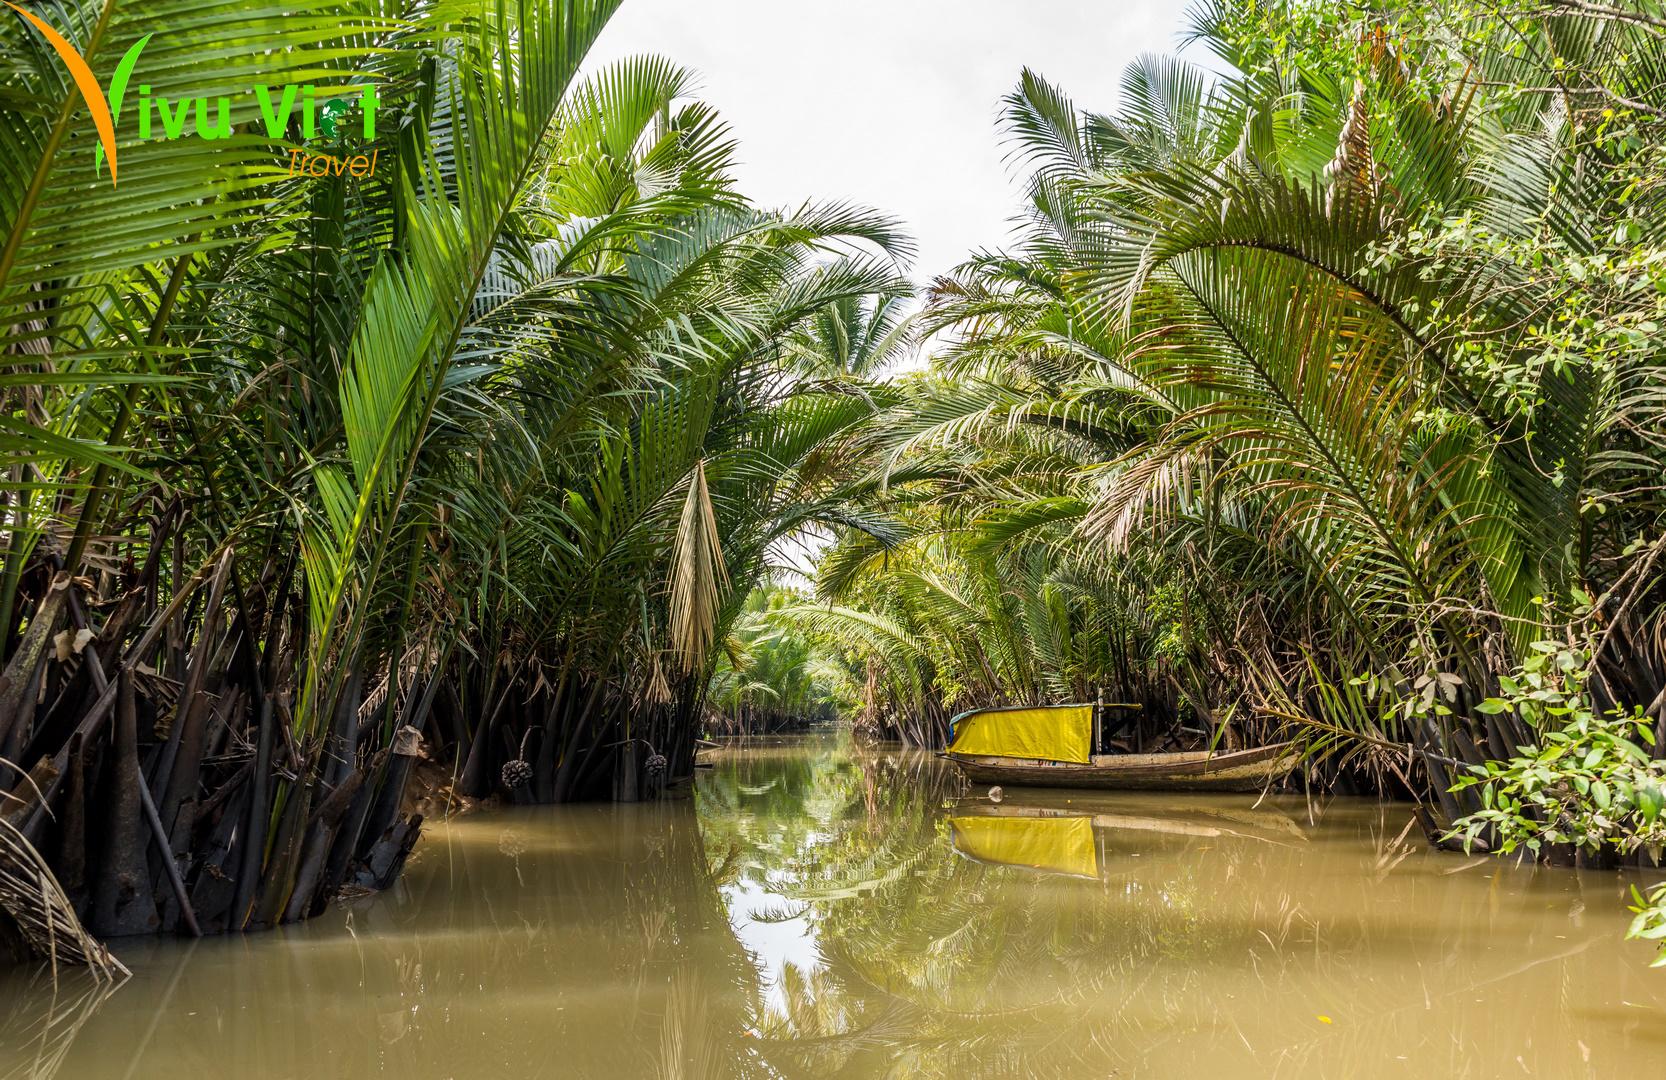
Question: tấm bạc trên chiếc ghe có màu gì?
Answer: tấm bạc có màu vàng